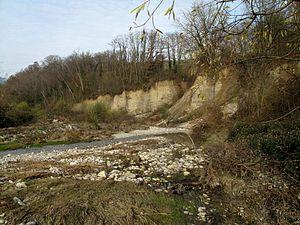
Cet article présente la liste des différents sites naturels du canton de Genève, bénéficiant d'une protection légale en faveur de la nature.